Dominical letter

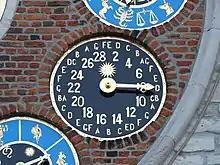
The solar cycle and dominical letter on the Jubilee clock of the Zimmer tower

A simpler method suitable for finding the year's dominical letter was discovered in 2010. It is called the "odd plus 11" method.